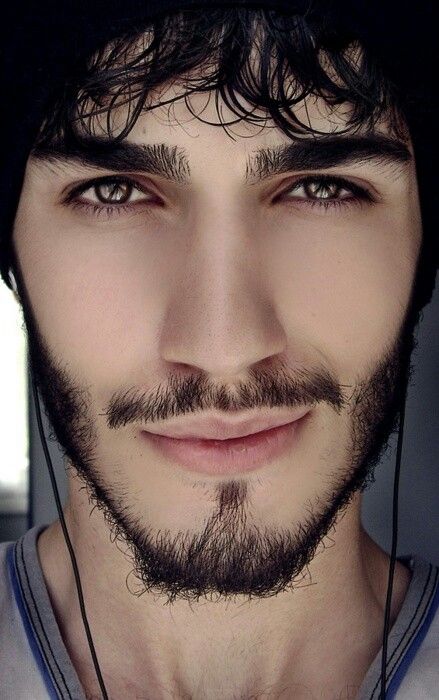
Gender: men